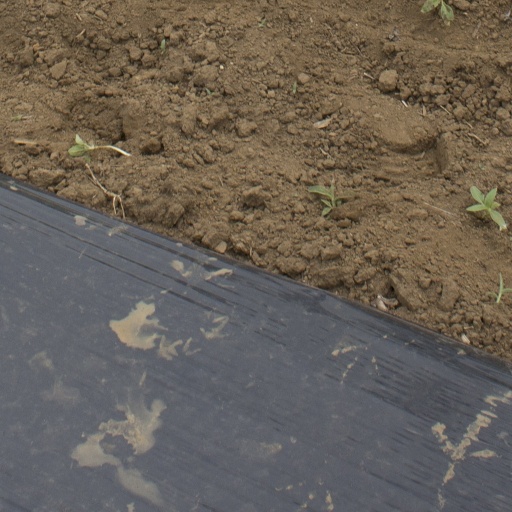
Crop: Jerusalem artichoke